Sustainable city

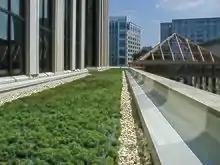
Plants growing on building

A sustainable city, eco-city, or green city is a city designed with consideration for the social, economic, and environmental impact (commonly referred to as the triple bottom line), as well as a resilient habitat for existing populations. The UN Sustainable Development Goal 11 defines as one that is dedicated to achieving green, social, and economic sustainability, facilitating opportunities that prioritize inclusivity as well as maintaining a sustainable economic growth. Furthermore, the objective is to minimize the inputs of energy, water, and food, and to drastically reduce waste, as well as the outputs of heat, air pollution (including CO2, methane, and water pollution).